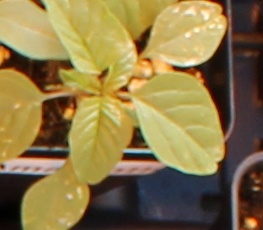
Label: Palmer Amaranth